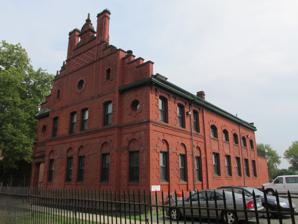
Building: Capewell Horse Nail Company
Country: United States of America
Year built: 1903
United States historic place Capewell Horse Nail Company U.S. National Register of Historic Places Capewell Horse Nail Company Show map of Connecticut Show map of the United States Location 60-70 Popieluszko Street Hartford, Connecticut Coordinates 41°45′28″N 72°40′20″W / 41.75778°N 72.67222°W / 41.75778; -72.67222 Area 6.07 acres (2.46 ha) Built 1903 Architect Berlin Iron Works, Empire Bridge Company NRHP reference No. 99000927 Added to NRHP March 1, 2000 The Capewell Horse Nail Company is a historic brick industrial complex located in the Hartford, Connecticut neighborhood of Sheldon/Charter Oak . It was built in 1903 by industrialist George Capewell at the corner of Charter Oak Avenue and Popieluszko Court after the previous headquarters burned down. Twenty years earlier, in 1881, Capewell invented a machine that efficiently manufactured horseshoe nails, and his success made Hartford the "horseshoe nail capital" of the world. The factory building includes a Romanesque Revival -style square tower with brick corbeling and a high pyramidal roof. The administration building is Hartford's finest example of Dutch architecture with highly articulated brick and brownstone details. The Jacobean front gable is detailed with elaborately patterned brickwork not found elsewhere in Hartford. The company was acquired by Hartford/Standard Machine Screw Company in 1970 and operated as a subsidiary. The company was then sold to private investors in the early 1980s.  The horseshoe nail division was sold to Mustad in 1985 and the saw blade division was sold to Rule Industries in 1986.  The plant was closed when the parachute hardware division was moved to Bloomfield in the late 1980s. Capewell continued to manufacture horsenails and other products at its Bloomfield facility until its closure in 2012. The Corporation for Independent Living, a non-profit housing group, acquired the property in 2014 and plans to convert it into apartments. The property was listed on the National Register of Historic Places in 2000. See also National Register of Historic Places listings in Hartford, Connecticut References